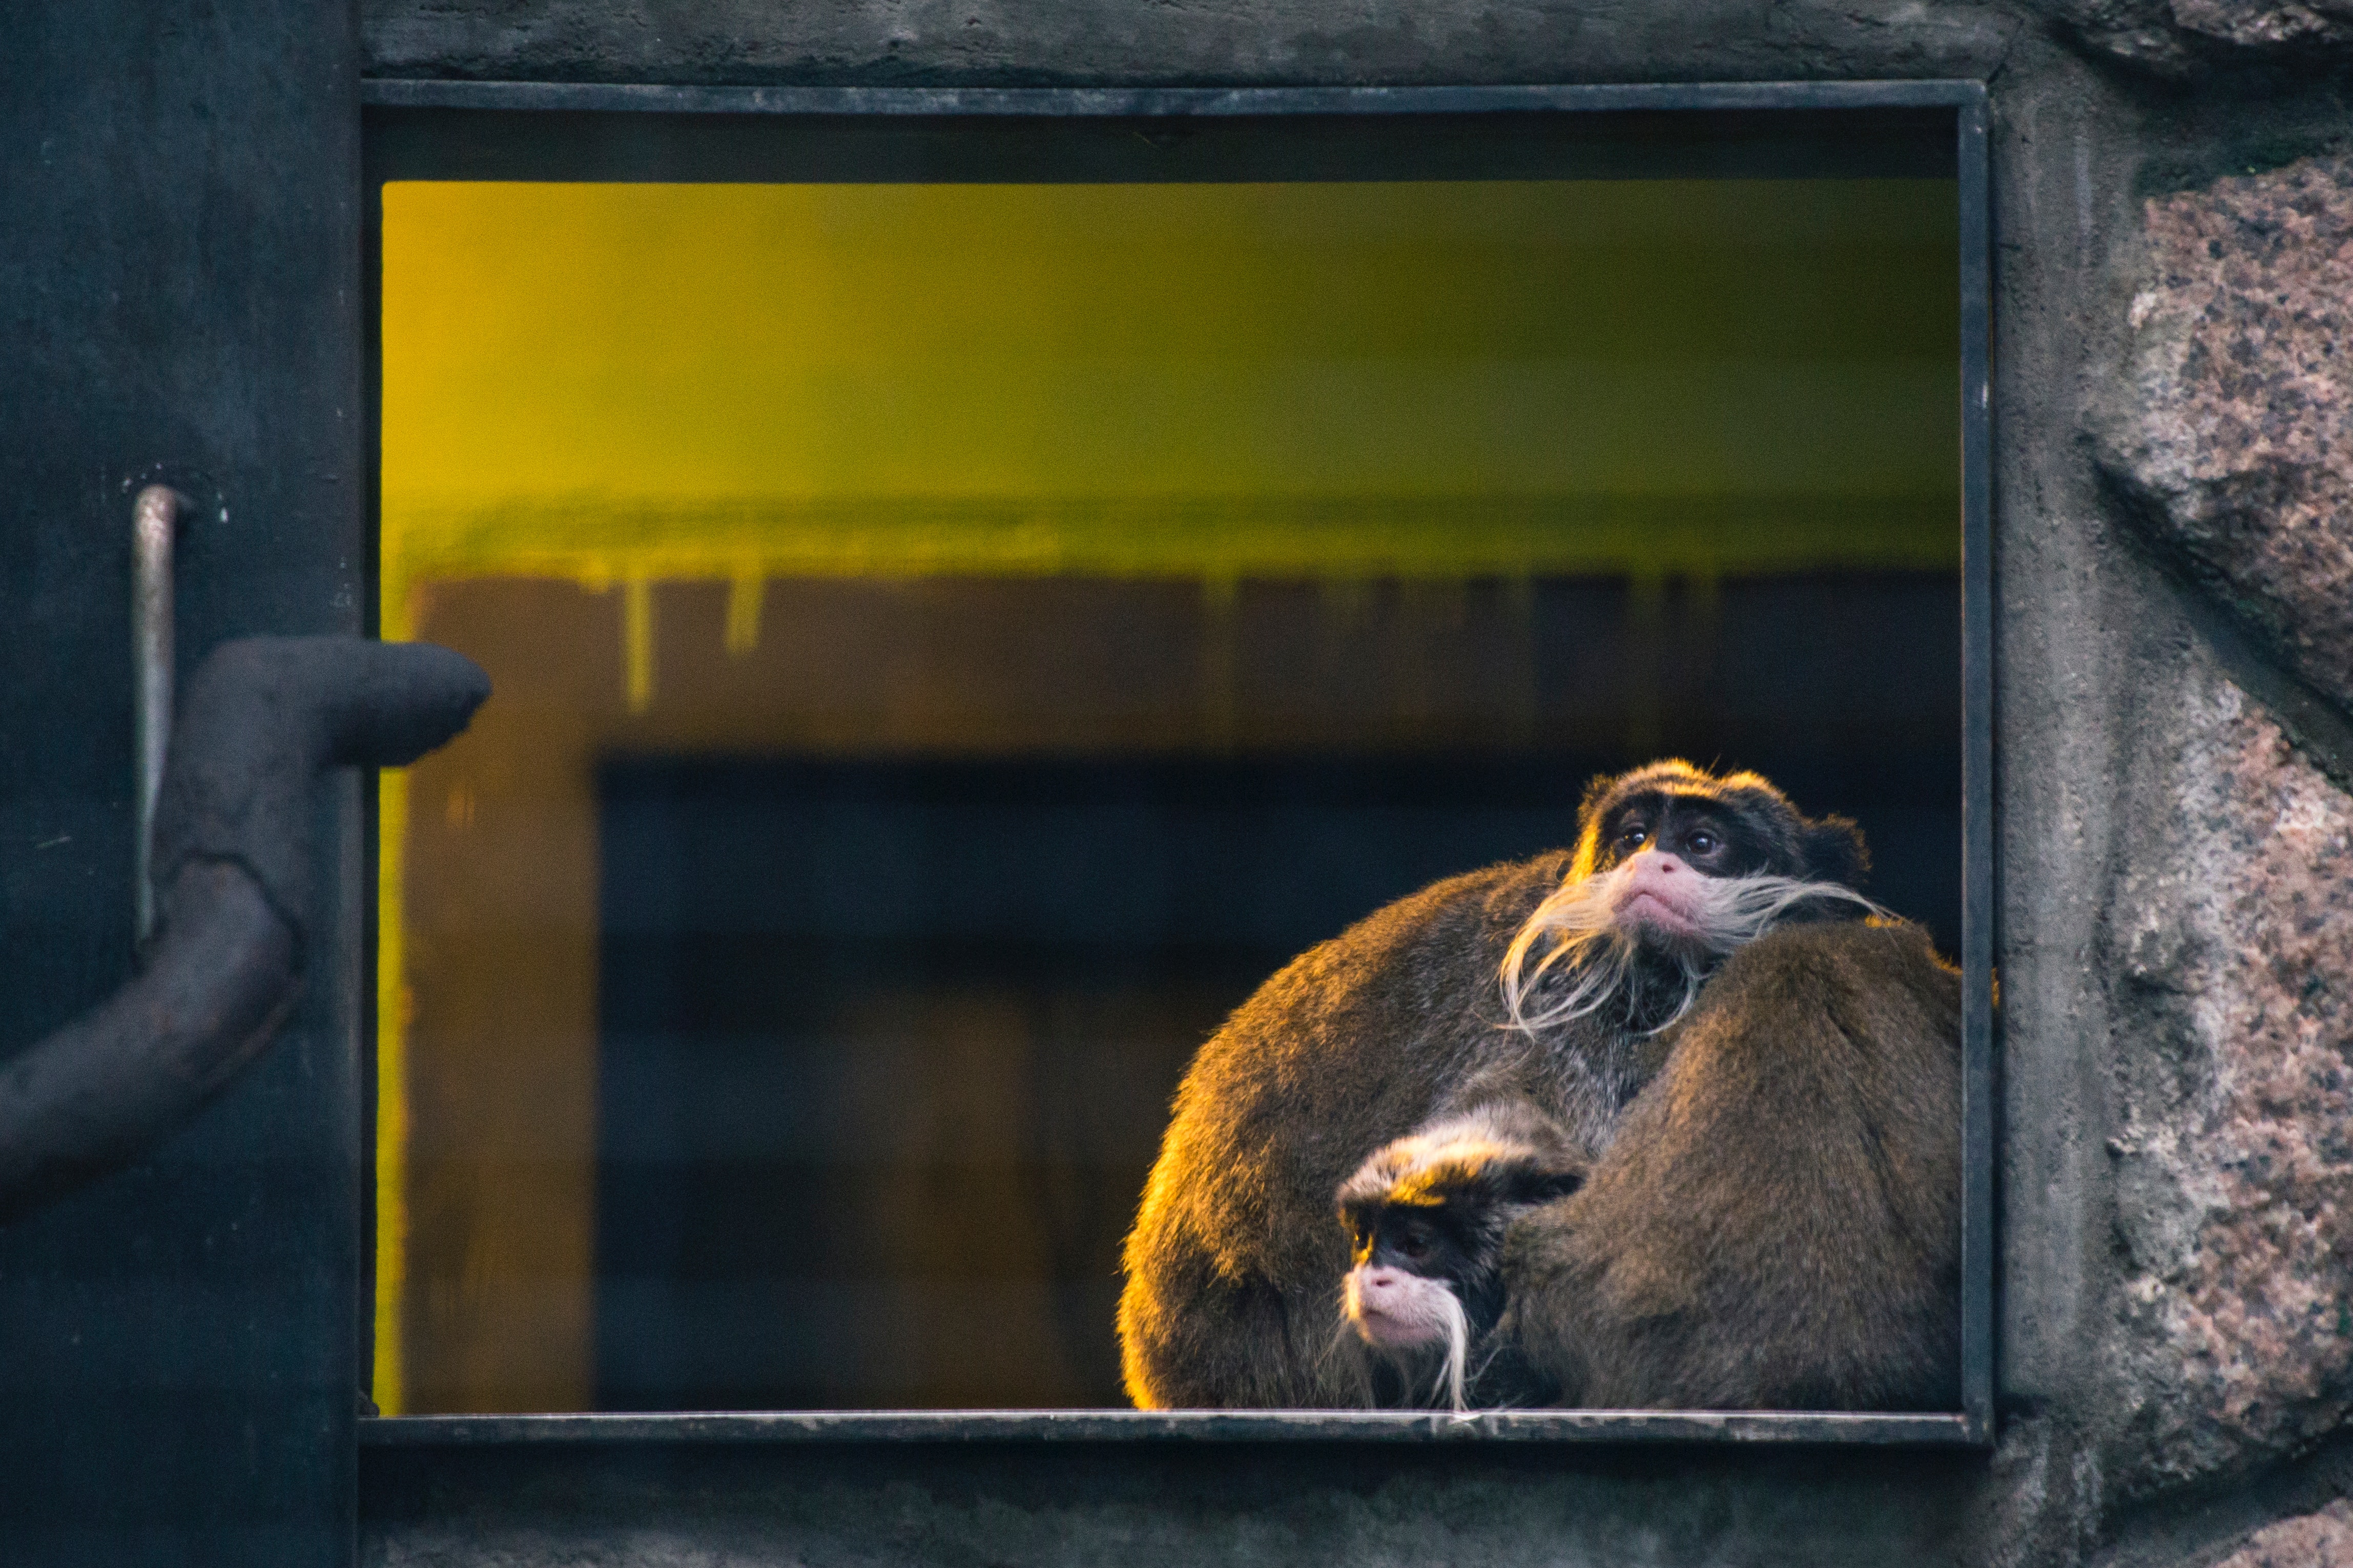
yellow, wildlife, window, bird, primate, zoo